HMS Valkyrie (shore establishment)

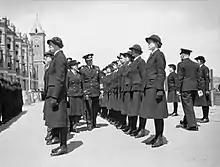
Admiral Sir Percy Noble KCB, CVO, Commander in Chief Western Approaches, inspecting WRNS during a visit to HMS Valkyrie.

On the cessation of hostilities plans were put in place to decommission HMS "Valkyrie". At 16:00hrs on Monday 30 December 1946, the White Ensign at HMS "Valkyrie" was lowered for the last time. The premises on Douglas Promenade were vacated and this was followed by the premises on Douglas Head which were vacated on 31 January 1947, at the conclusion of the decommissioning ceremony.